Shiki Station (Osaka)

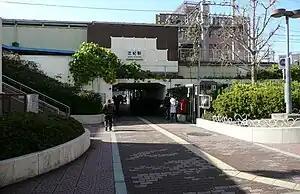
Shiki Station north entrance, June 2010

is a passenger railway station in located in the city of Yao, Osaka Prefecture, Japan, operated by West Japan Railway Company (JR West).